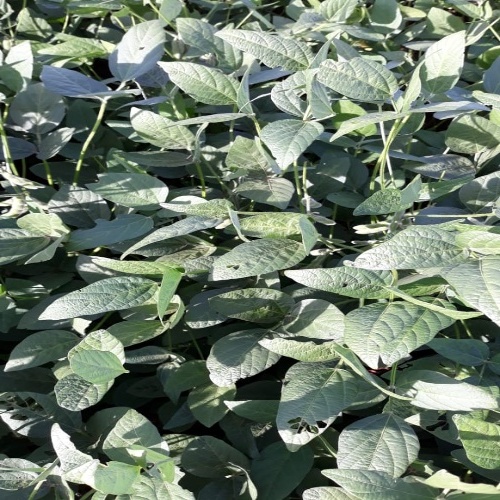
Label: Caterpillar